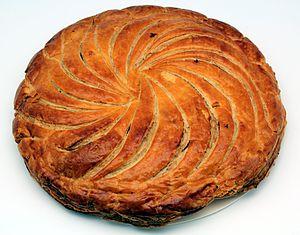
Galette des rois. This file was uploaded with Commonist. This document was produced using the photo studio lent by Wikimedia France. Deutsch